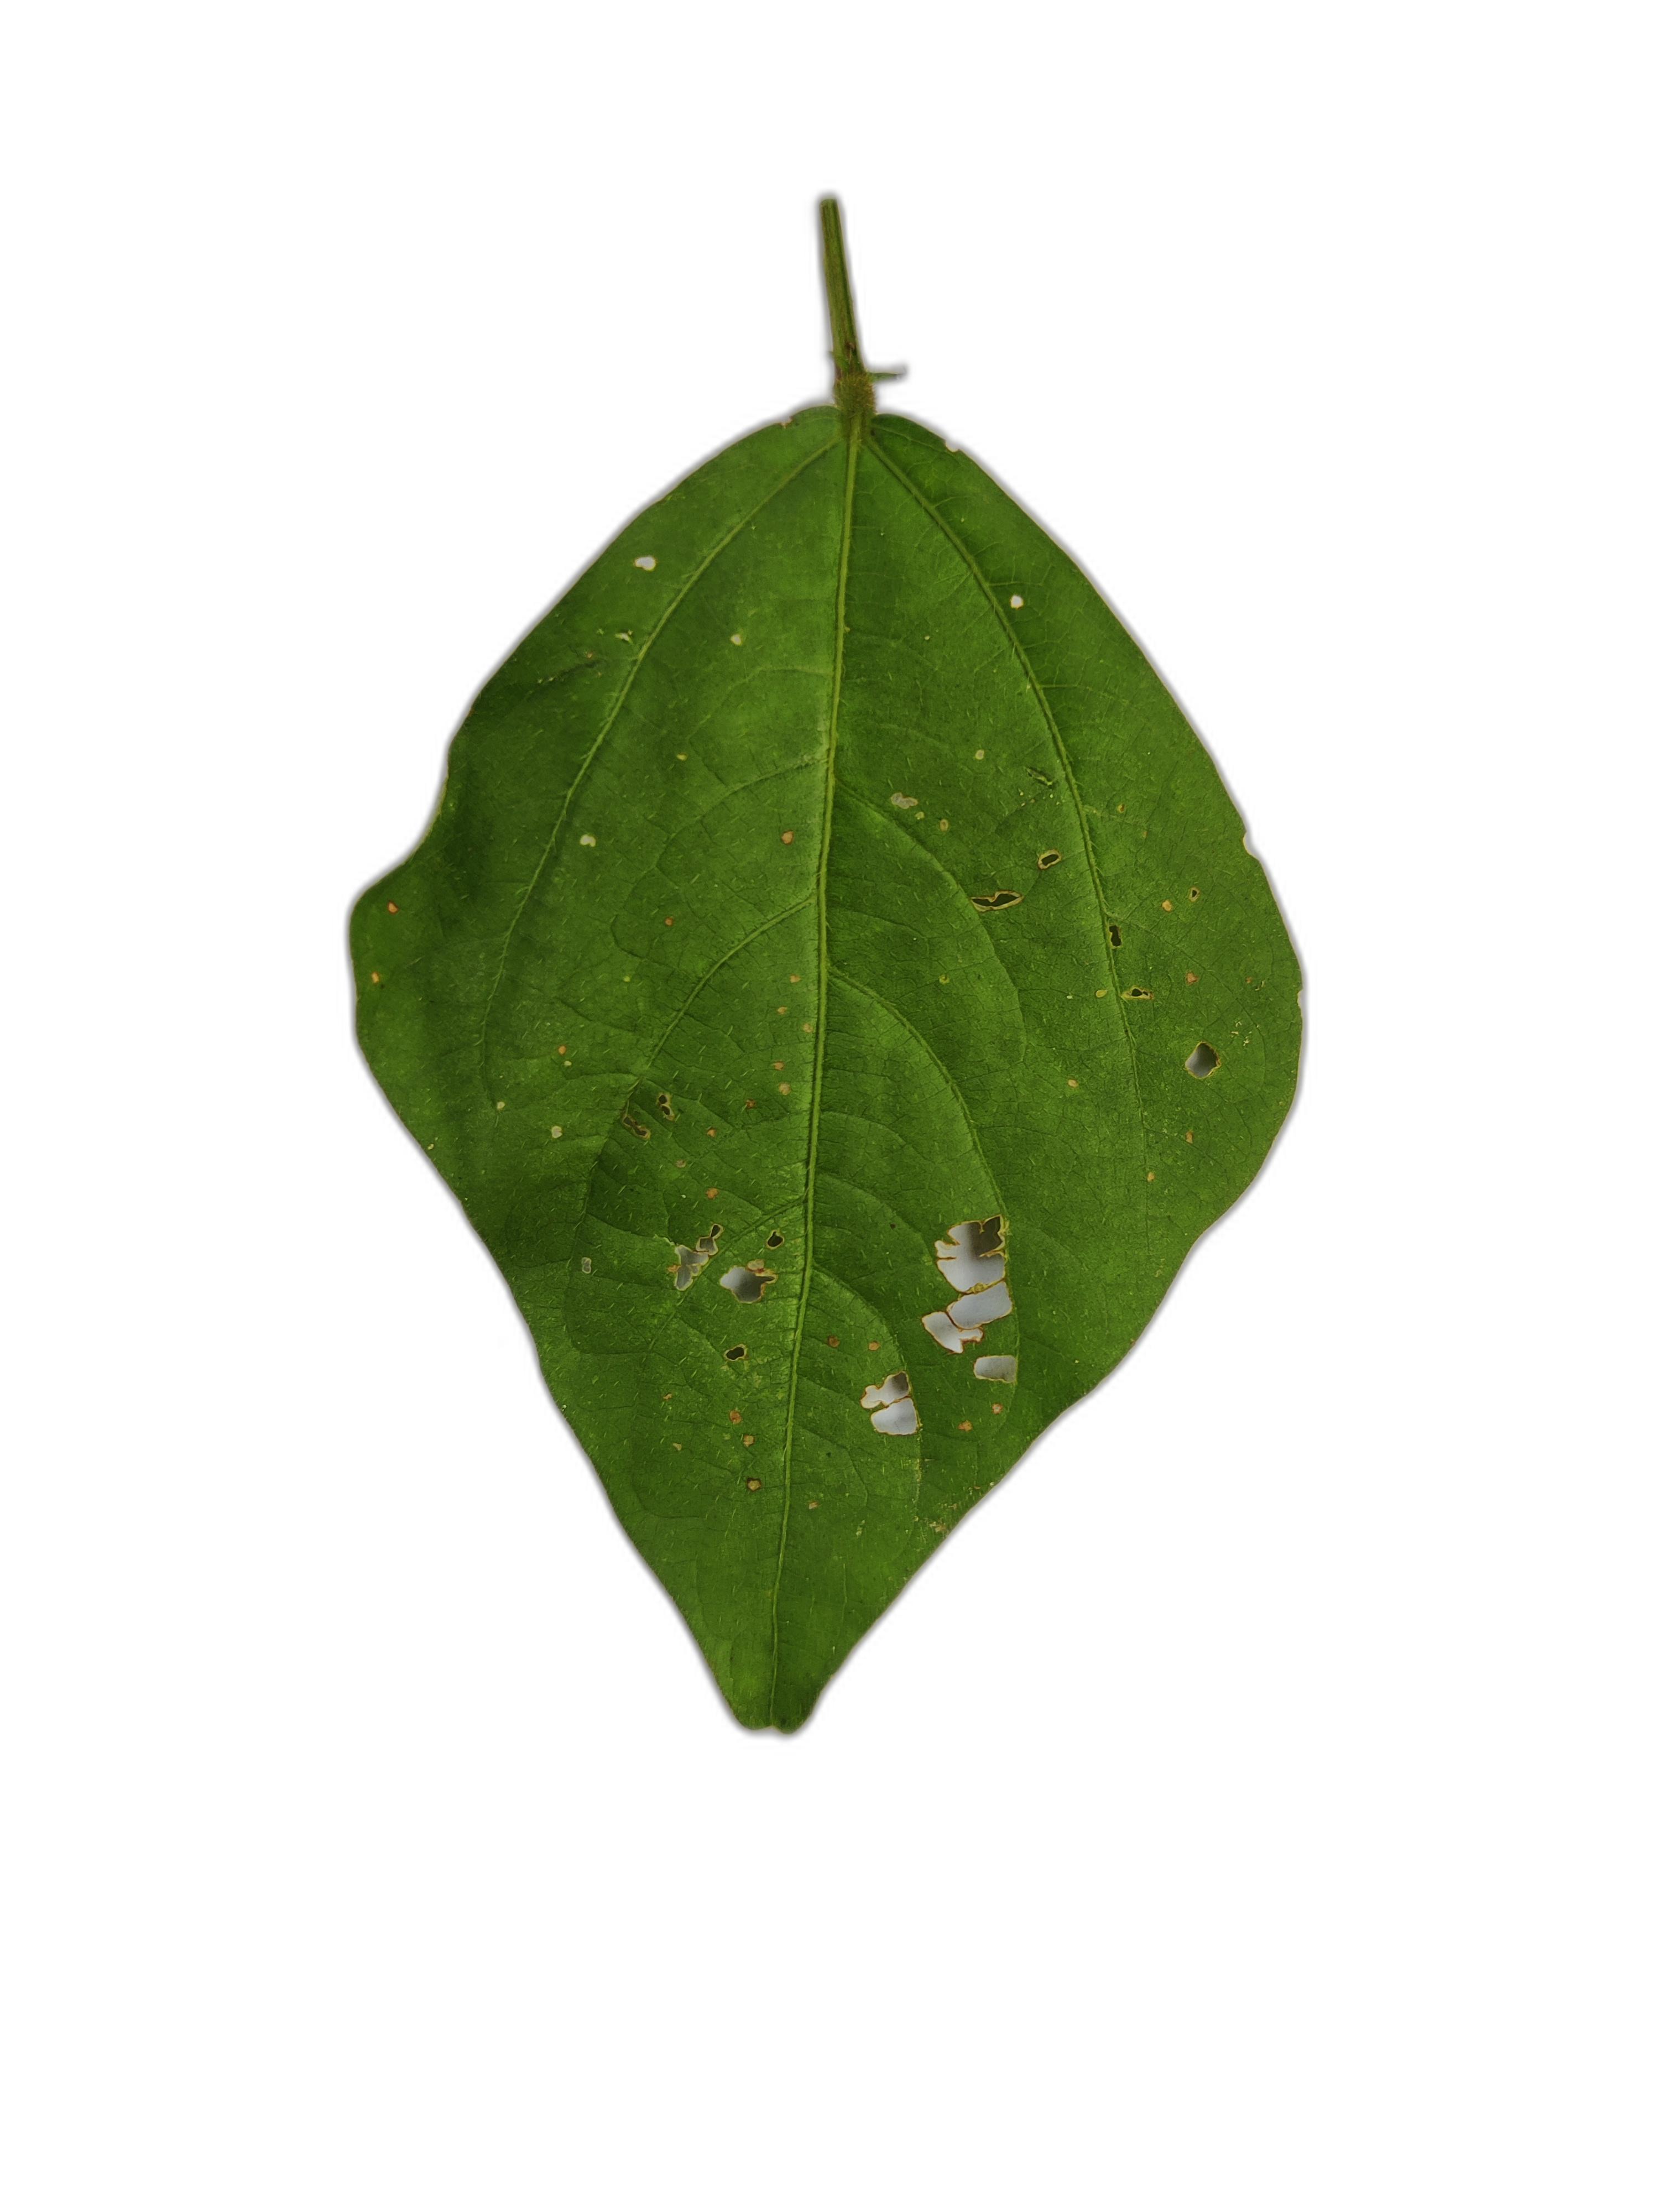
Label: Cercospora leaf spot